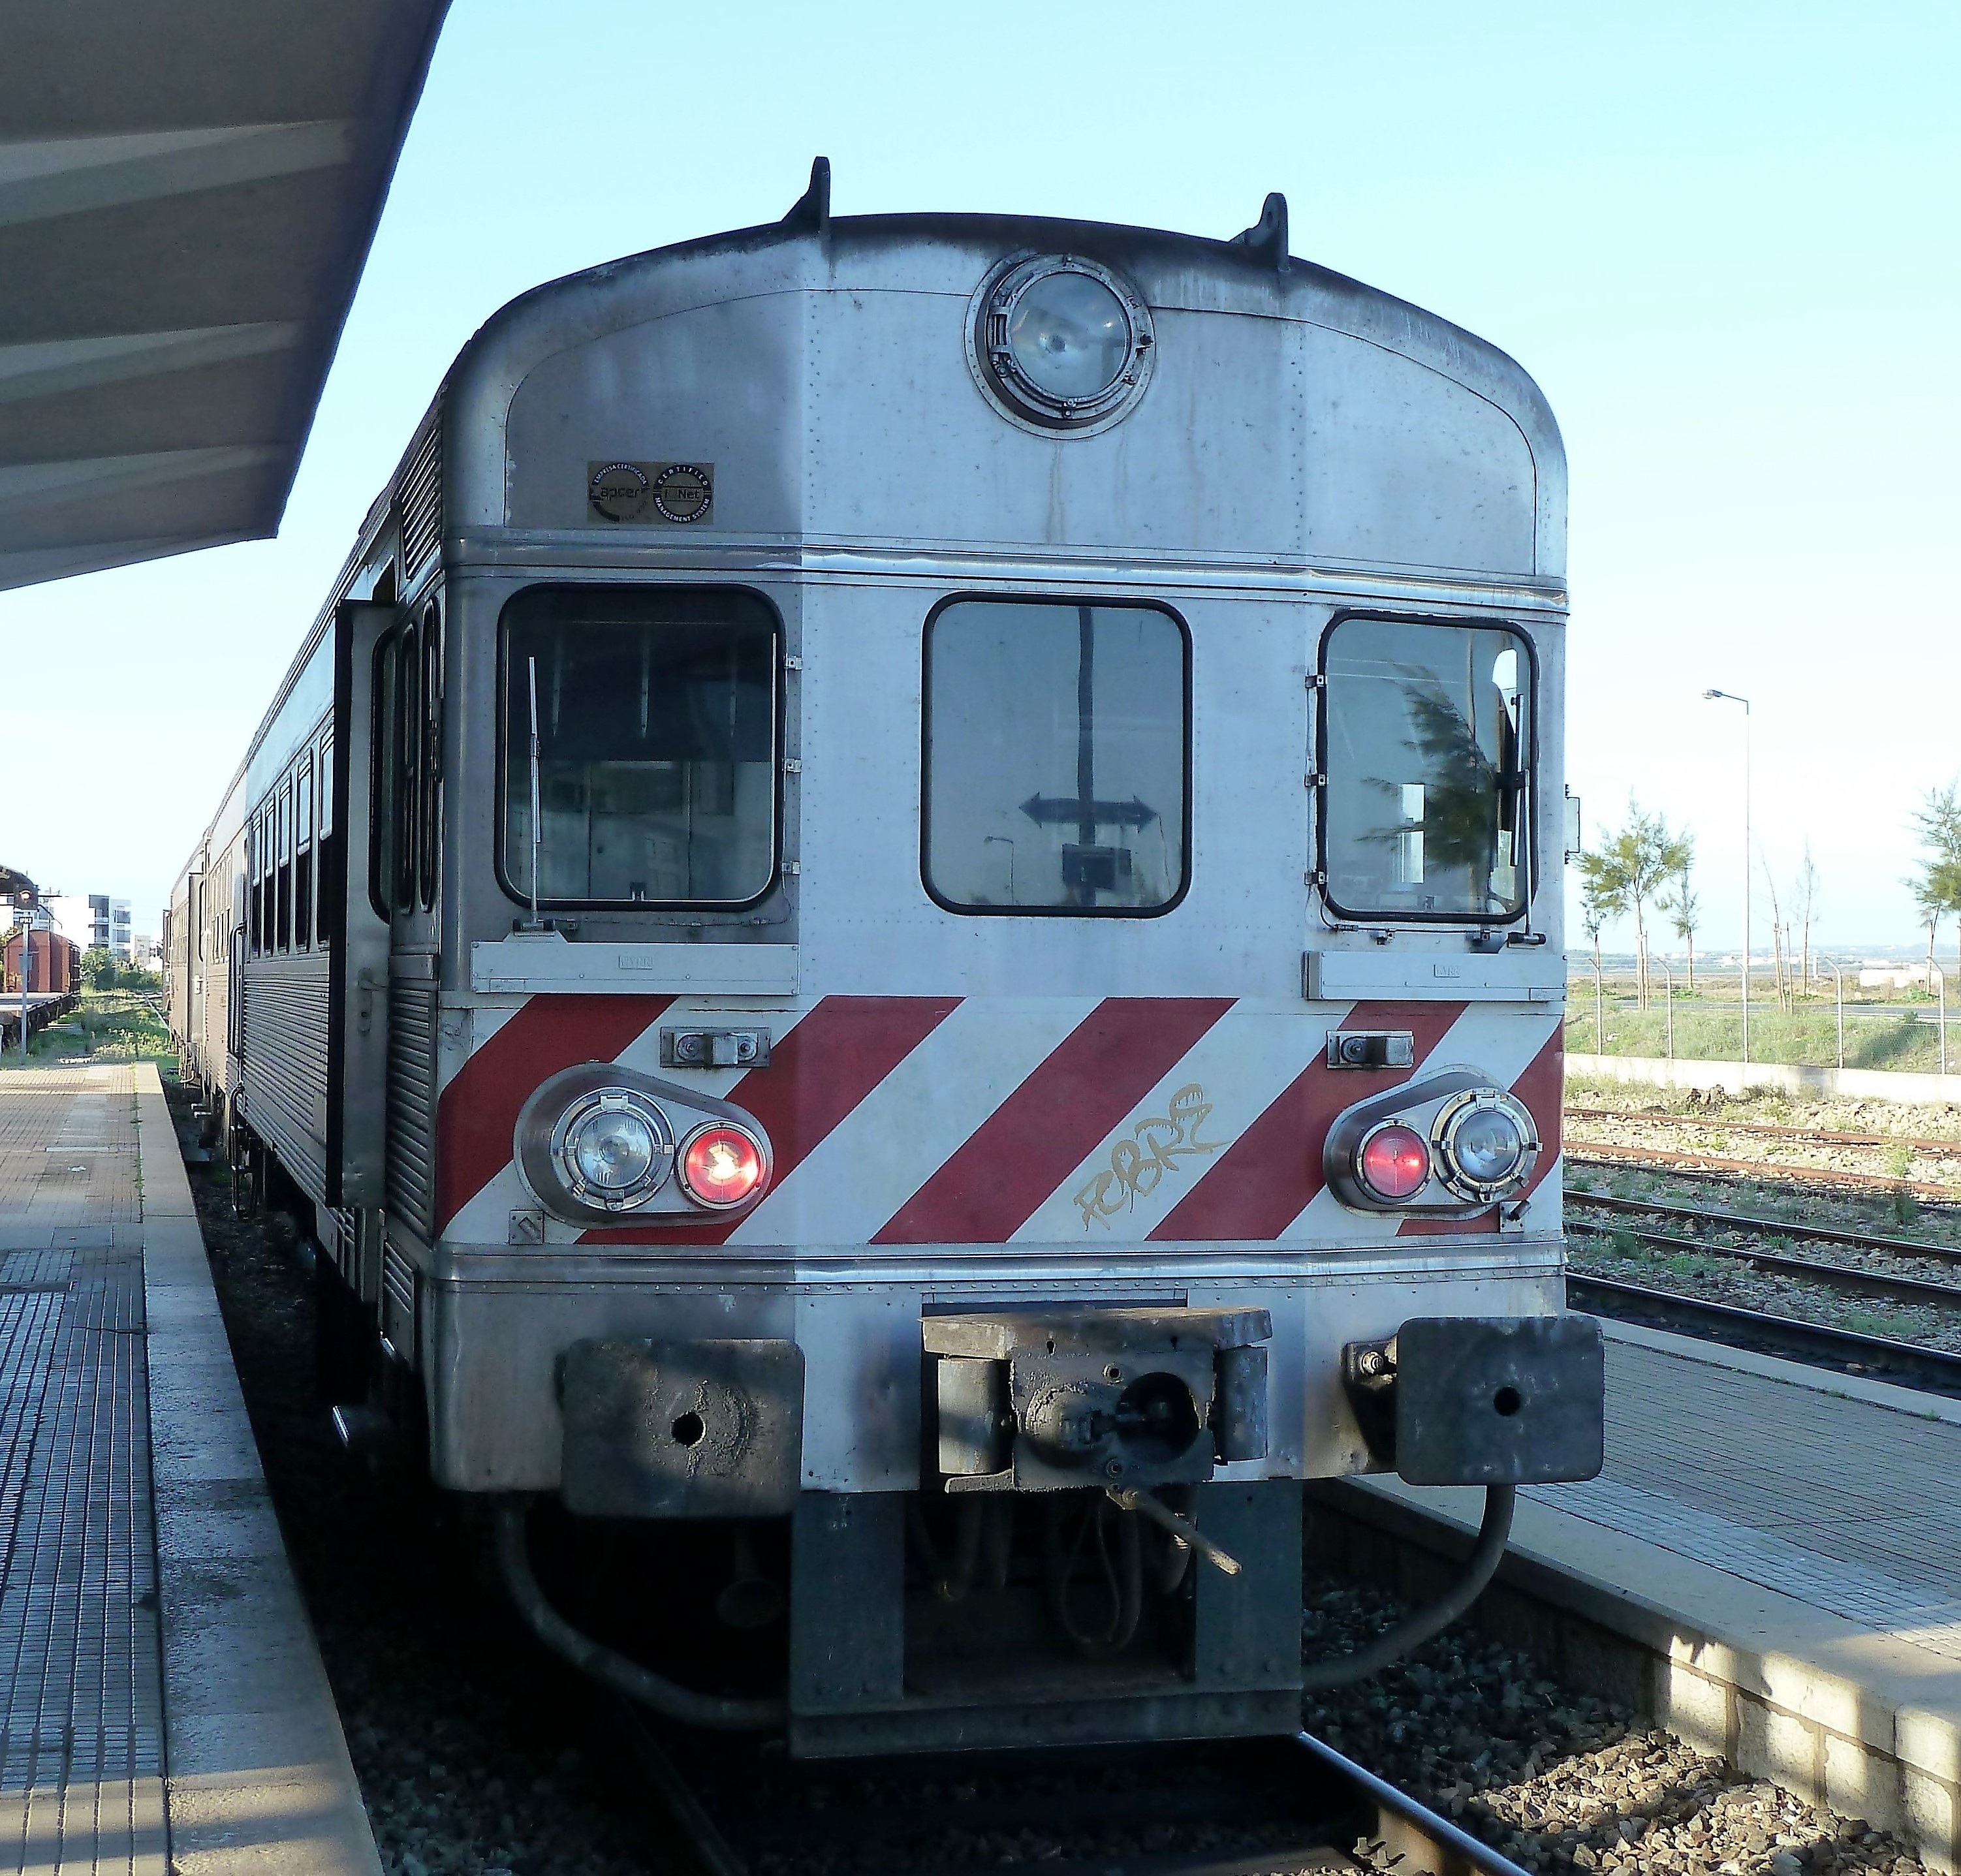
old, train, transport, vehicle, station, public transport, locomotive, algarve, passenger, rail transport, land vehicle, rolling stock, railroad car, boemel